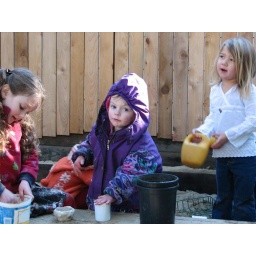
Jada, Simone and Olyviah in the sand box at Eowyn's house